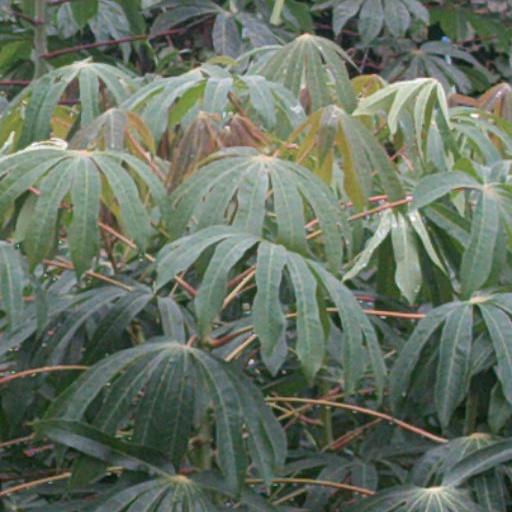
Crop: cassava